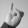
ASL letter: I